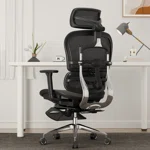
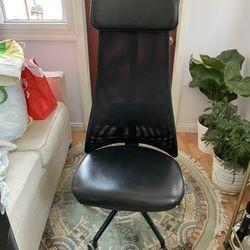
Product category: items_chair
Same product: no